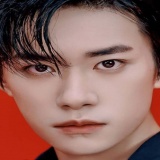
ca sĩ Dịch Dương Thiên Tỉ